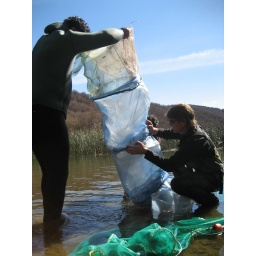
You can see some small fish in the blue net near the bottom.